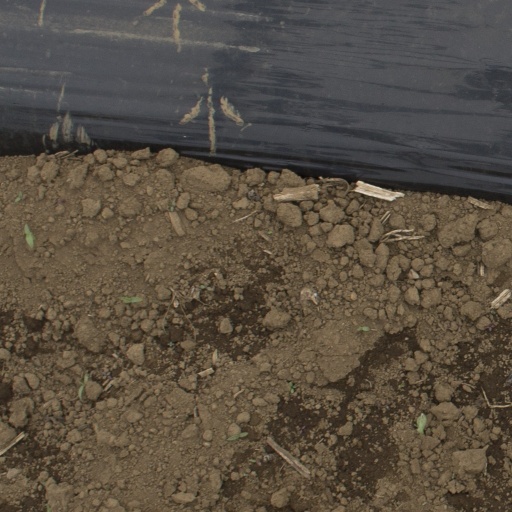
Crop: Jerusalem artichoke